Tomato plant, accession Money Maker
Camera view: horizontal (90 deg, fisheye); turntable rotation: 210 degrees
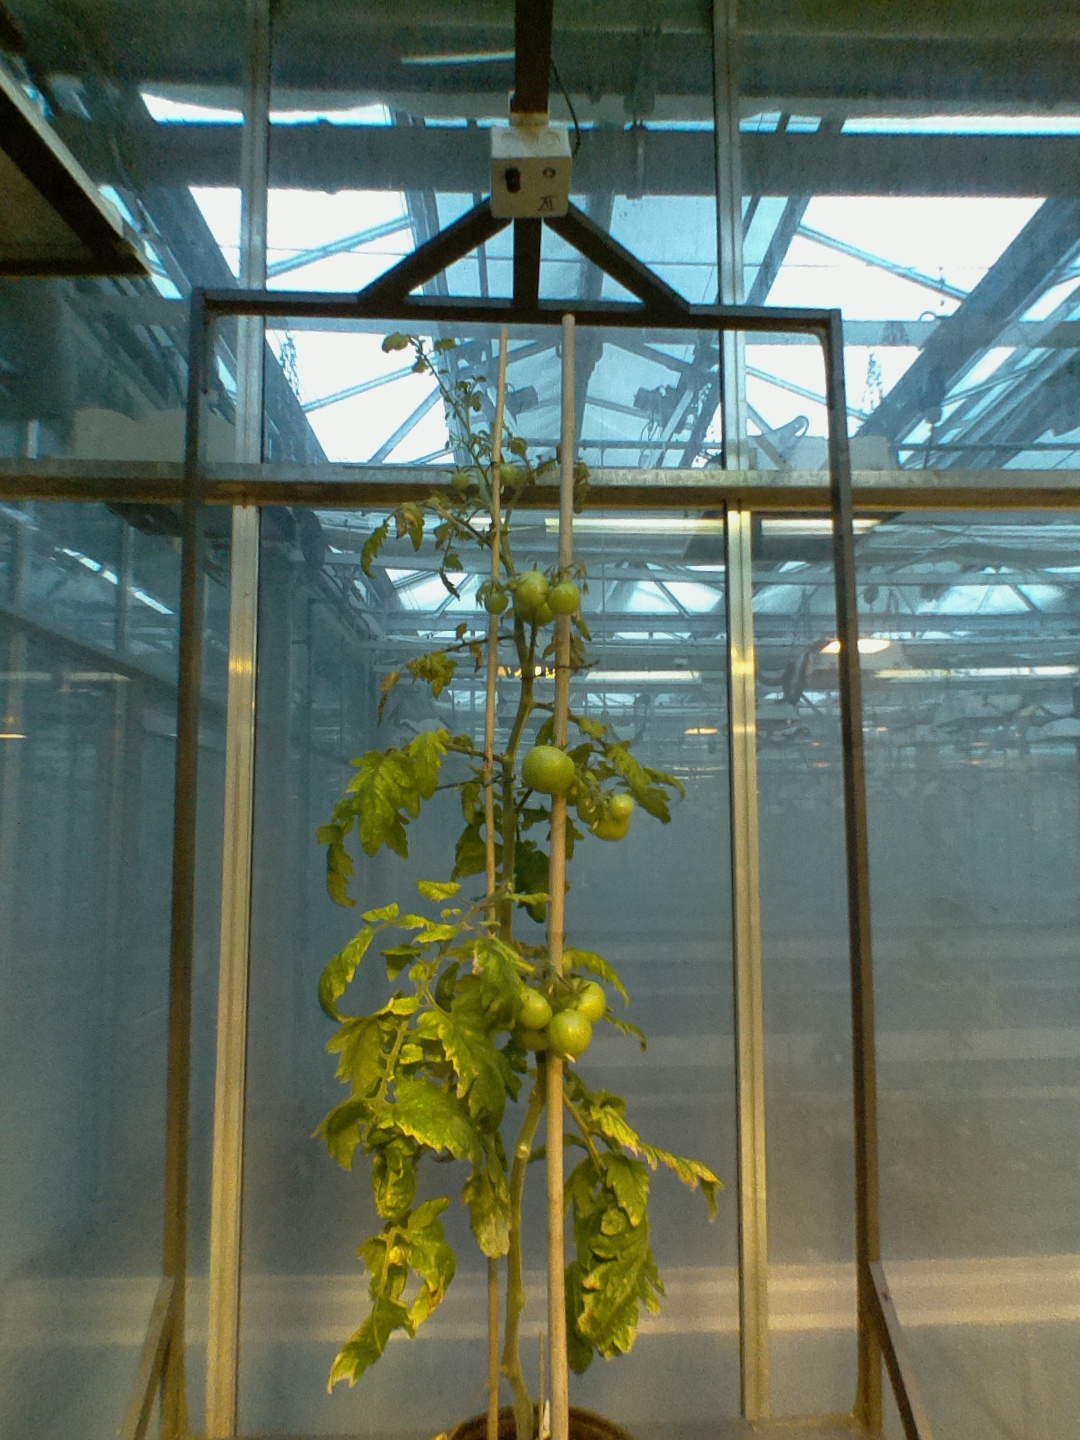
BBCH growth stage 77: 70%-80% of final fruit size